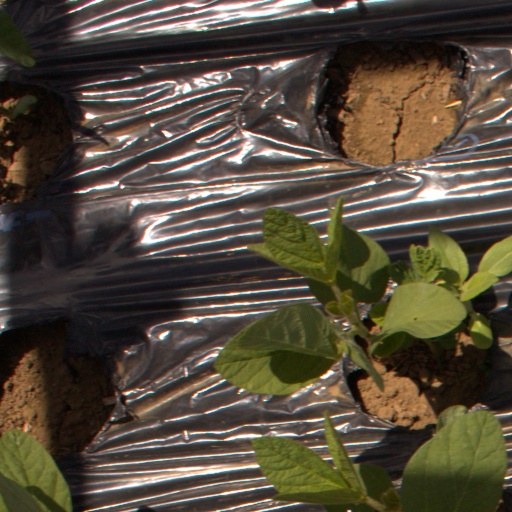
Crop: Jerusalem artichoke